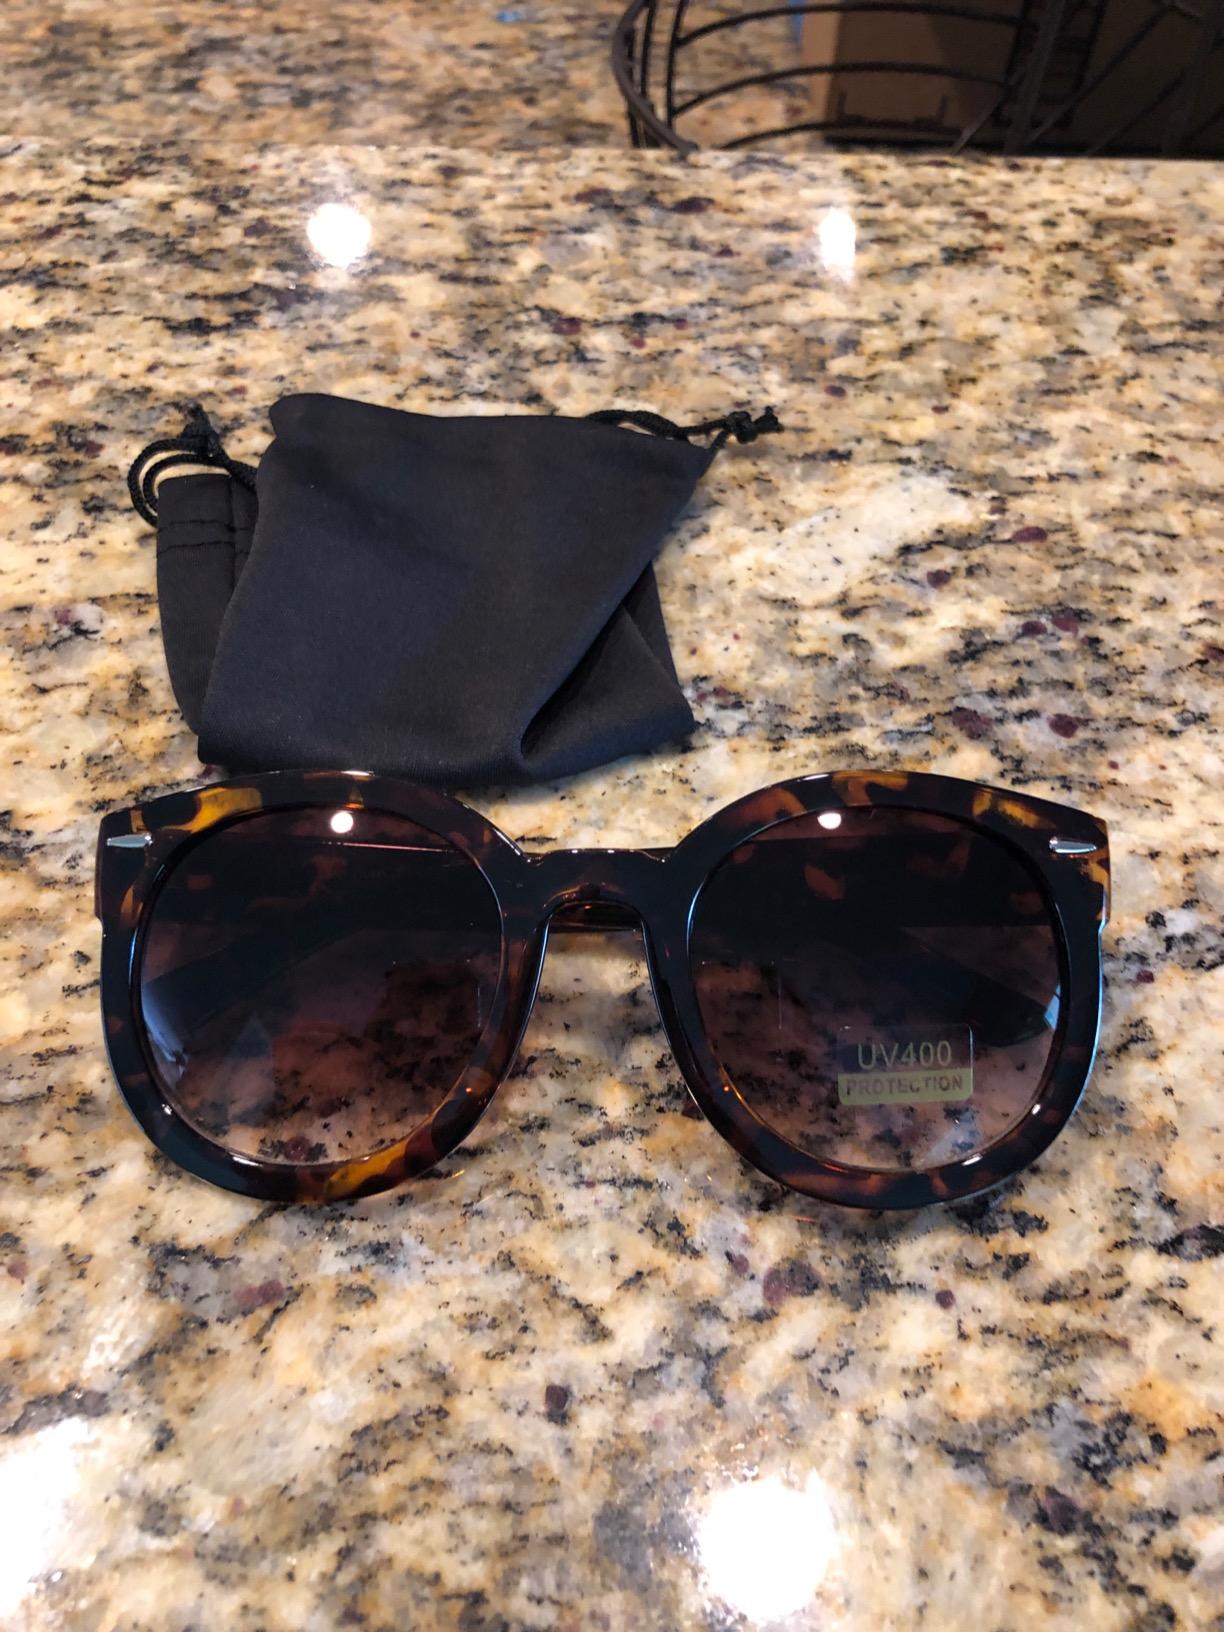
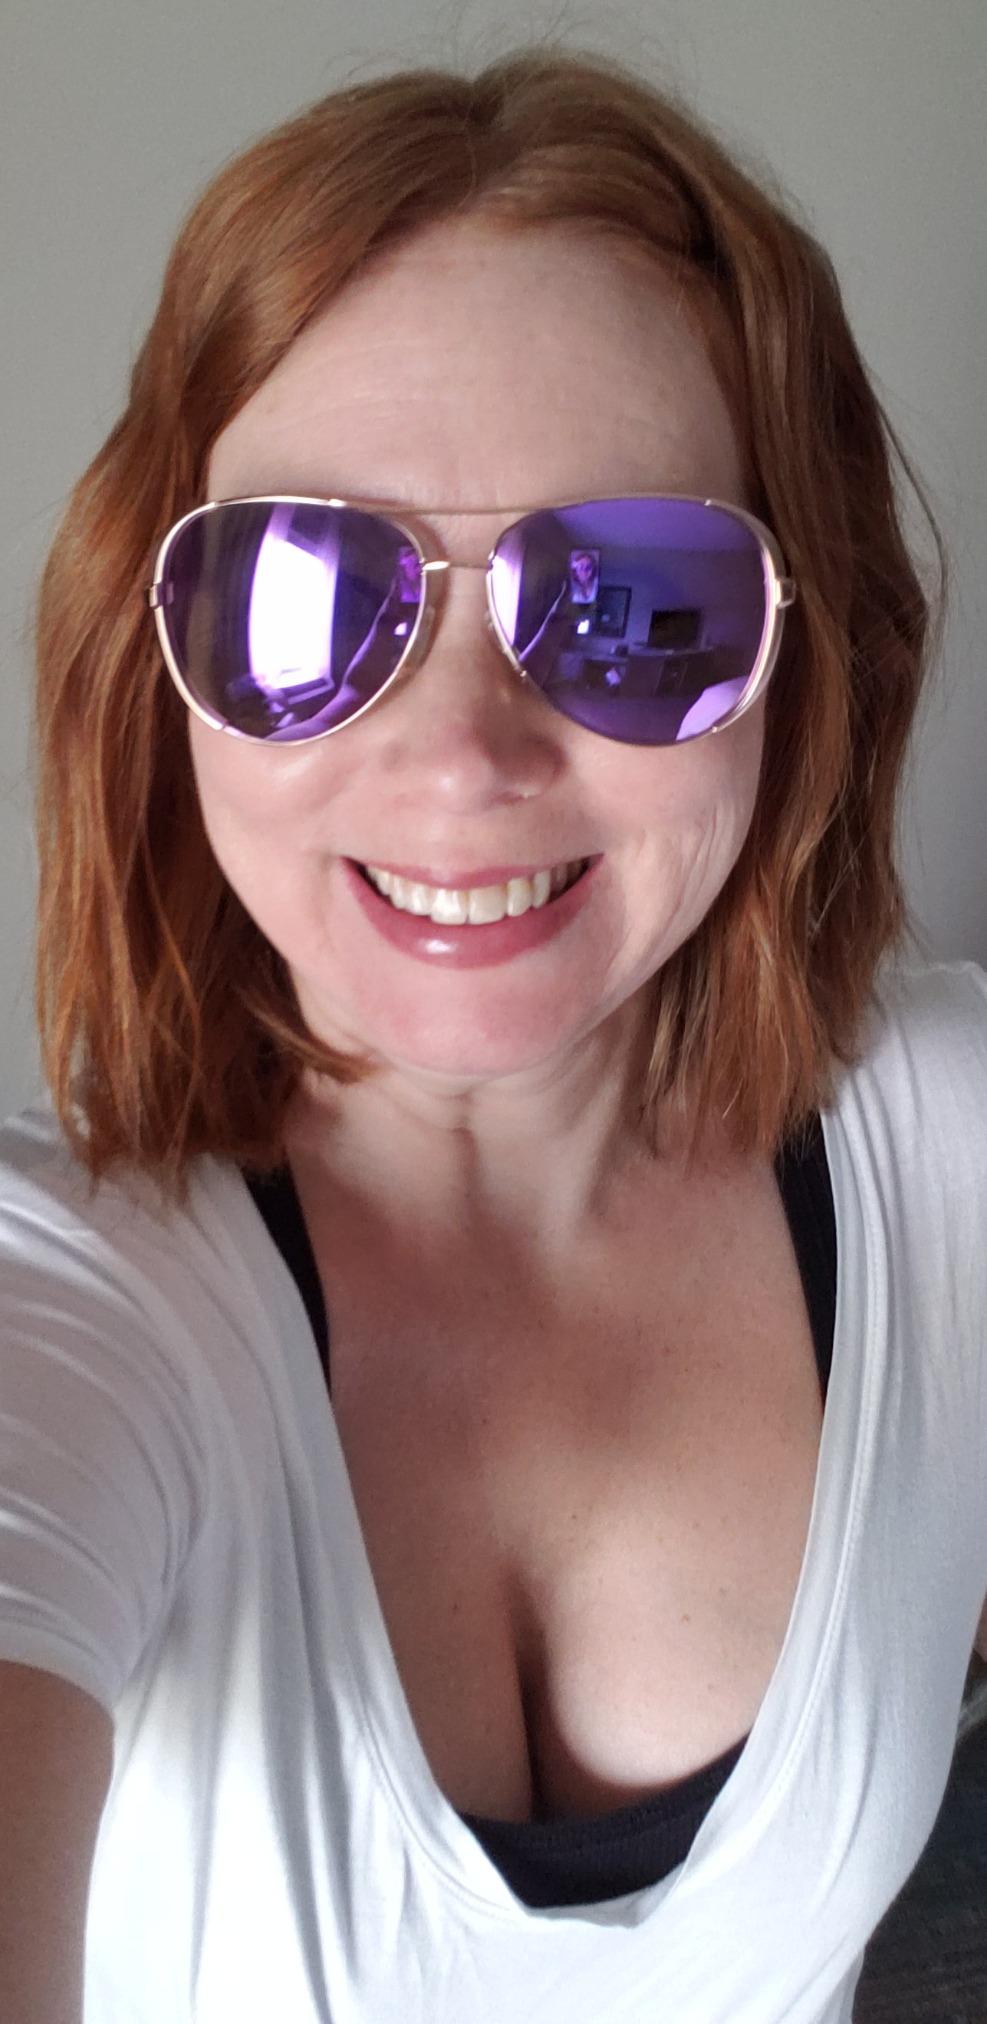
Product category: accessories_sunglasses
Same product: no